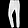
Label: Trouser